It's Your Lucky Day

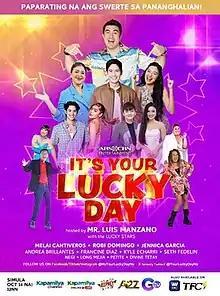
Promotional poster

It's Your Lucky Day is a Philippine noontime variety show under ABS-CBN Studios. It originally aired from October 14 to 27, 2023 serving as interim replacement of "It's Showtime", which was suspended from airing for 12 days by the Movie and Television Review and Classification Board (MTRCB).